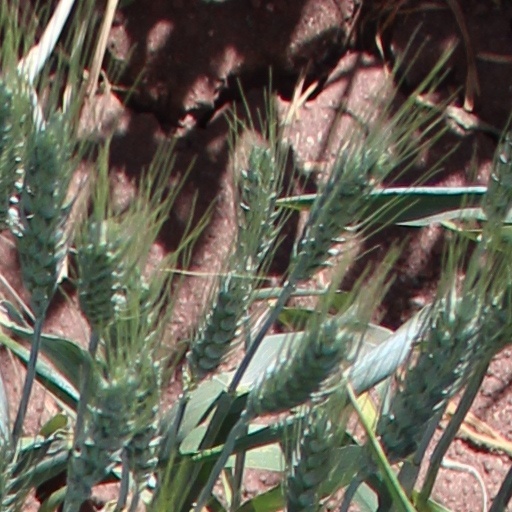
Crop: wheat